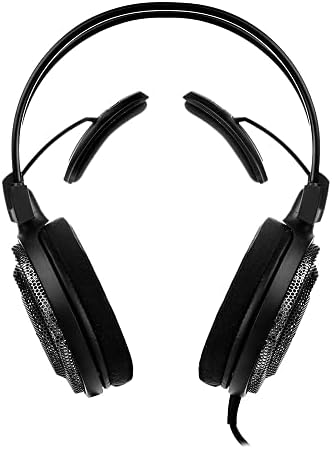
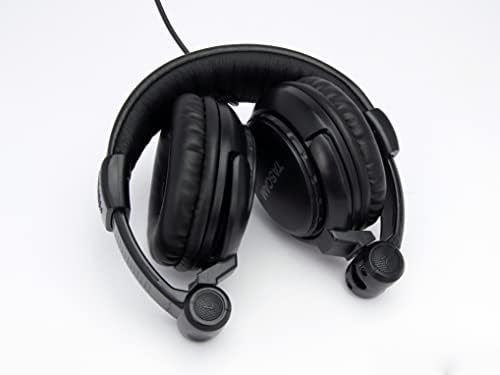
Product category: headphones
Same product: no